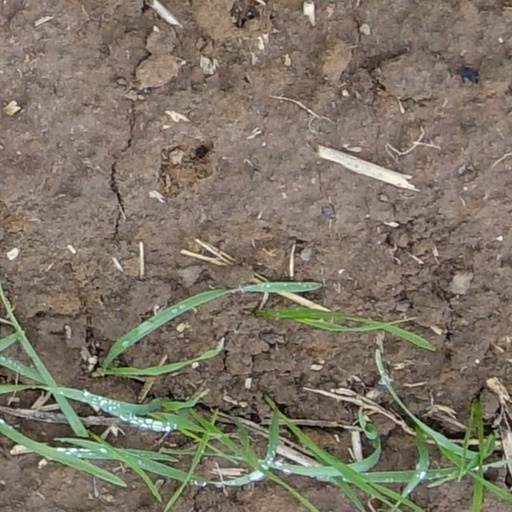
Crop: wheat